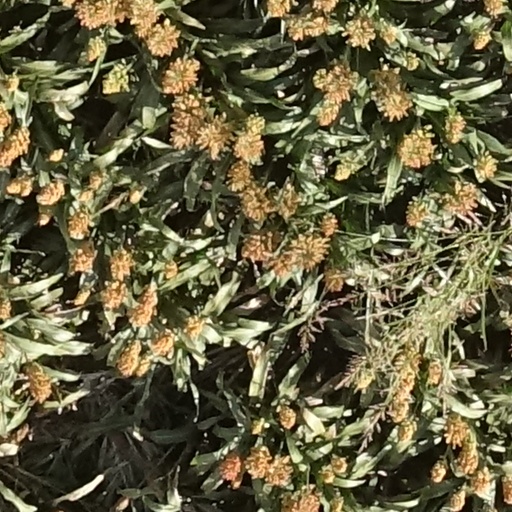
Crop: sorghum